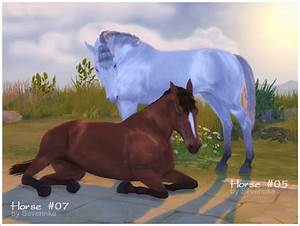
Label: horse